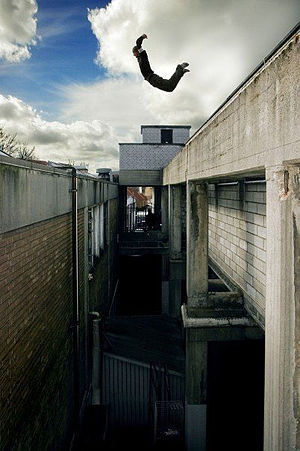
Martin Coops
Martin Coops startede parkour i Danmark med Team JiYo
Martin Coops - Professionel parkour udøver, stuntman og model. Martin startede Parkour i Danmark sammen med Team JiYo.
Martin Coops er direktør for performancevirksomheden Team JiYo. Coops er desuden professionel parkourudøver, stuntman og reklamemodel og har medvirket i adskillige reklamer, tv-programmer, musikvideoer etc.